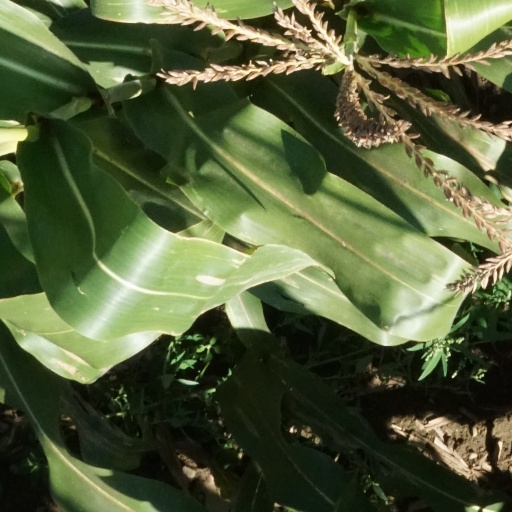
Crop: maize; corn